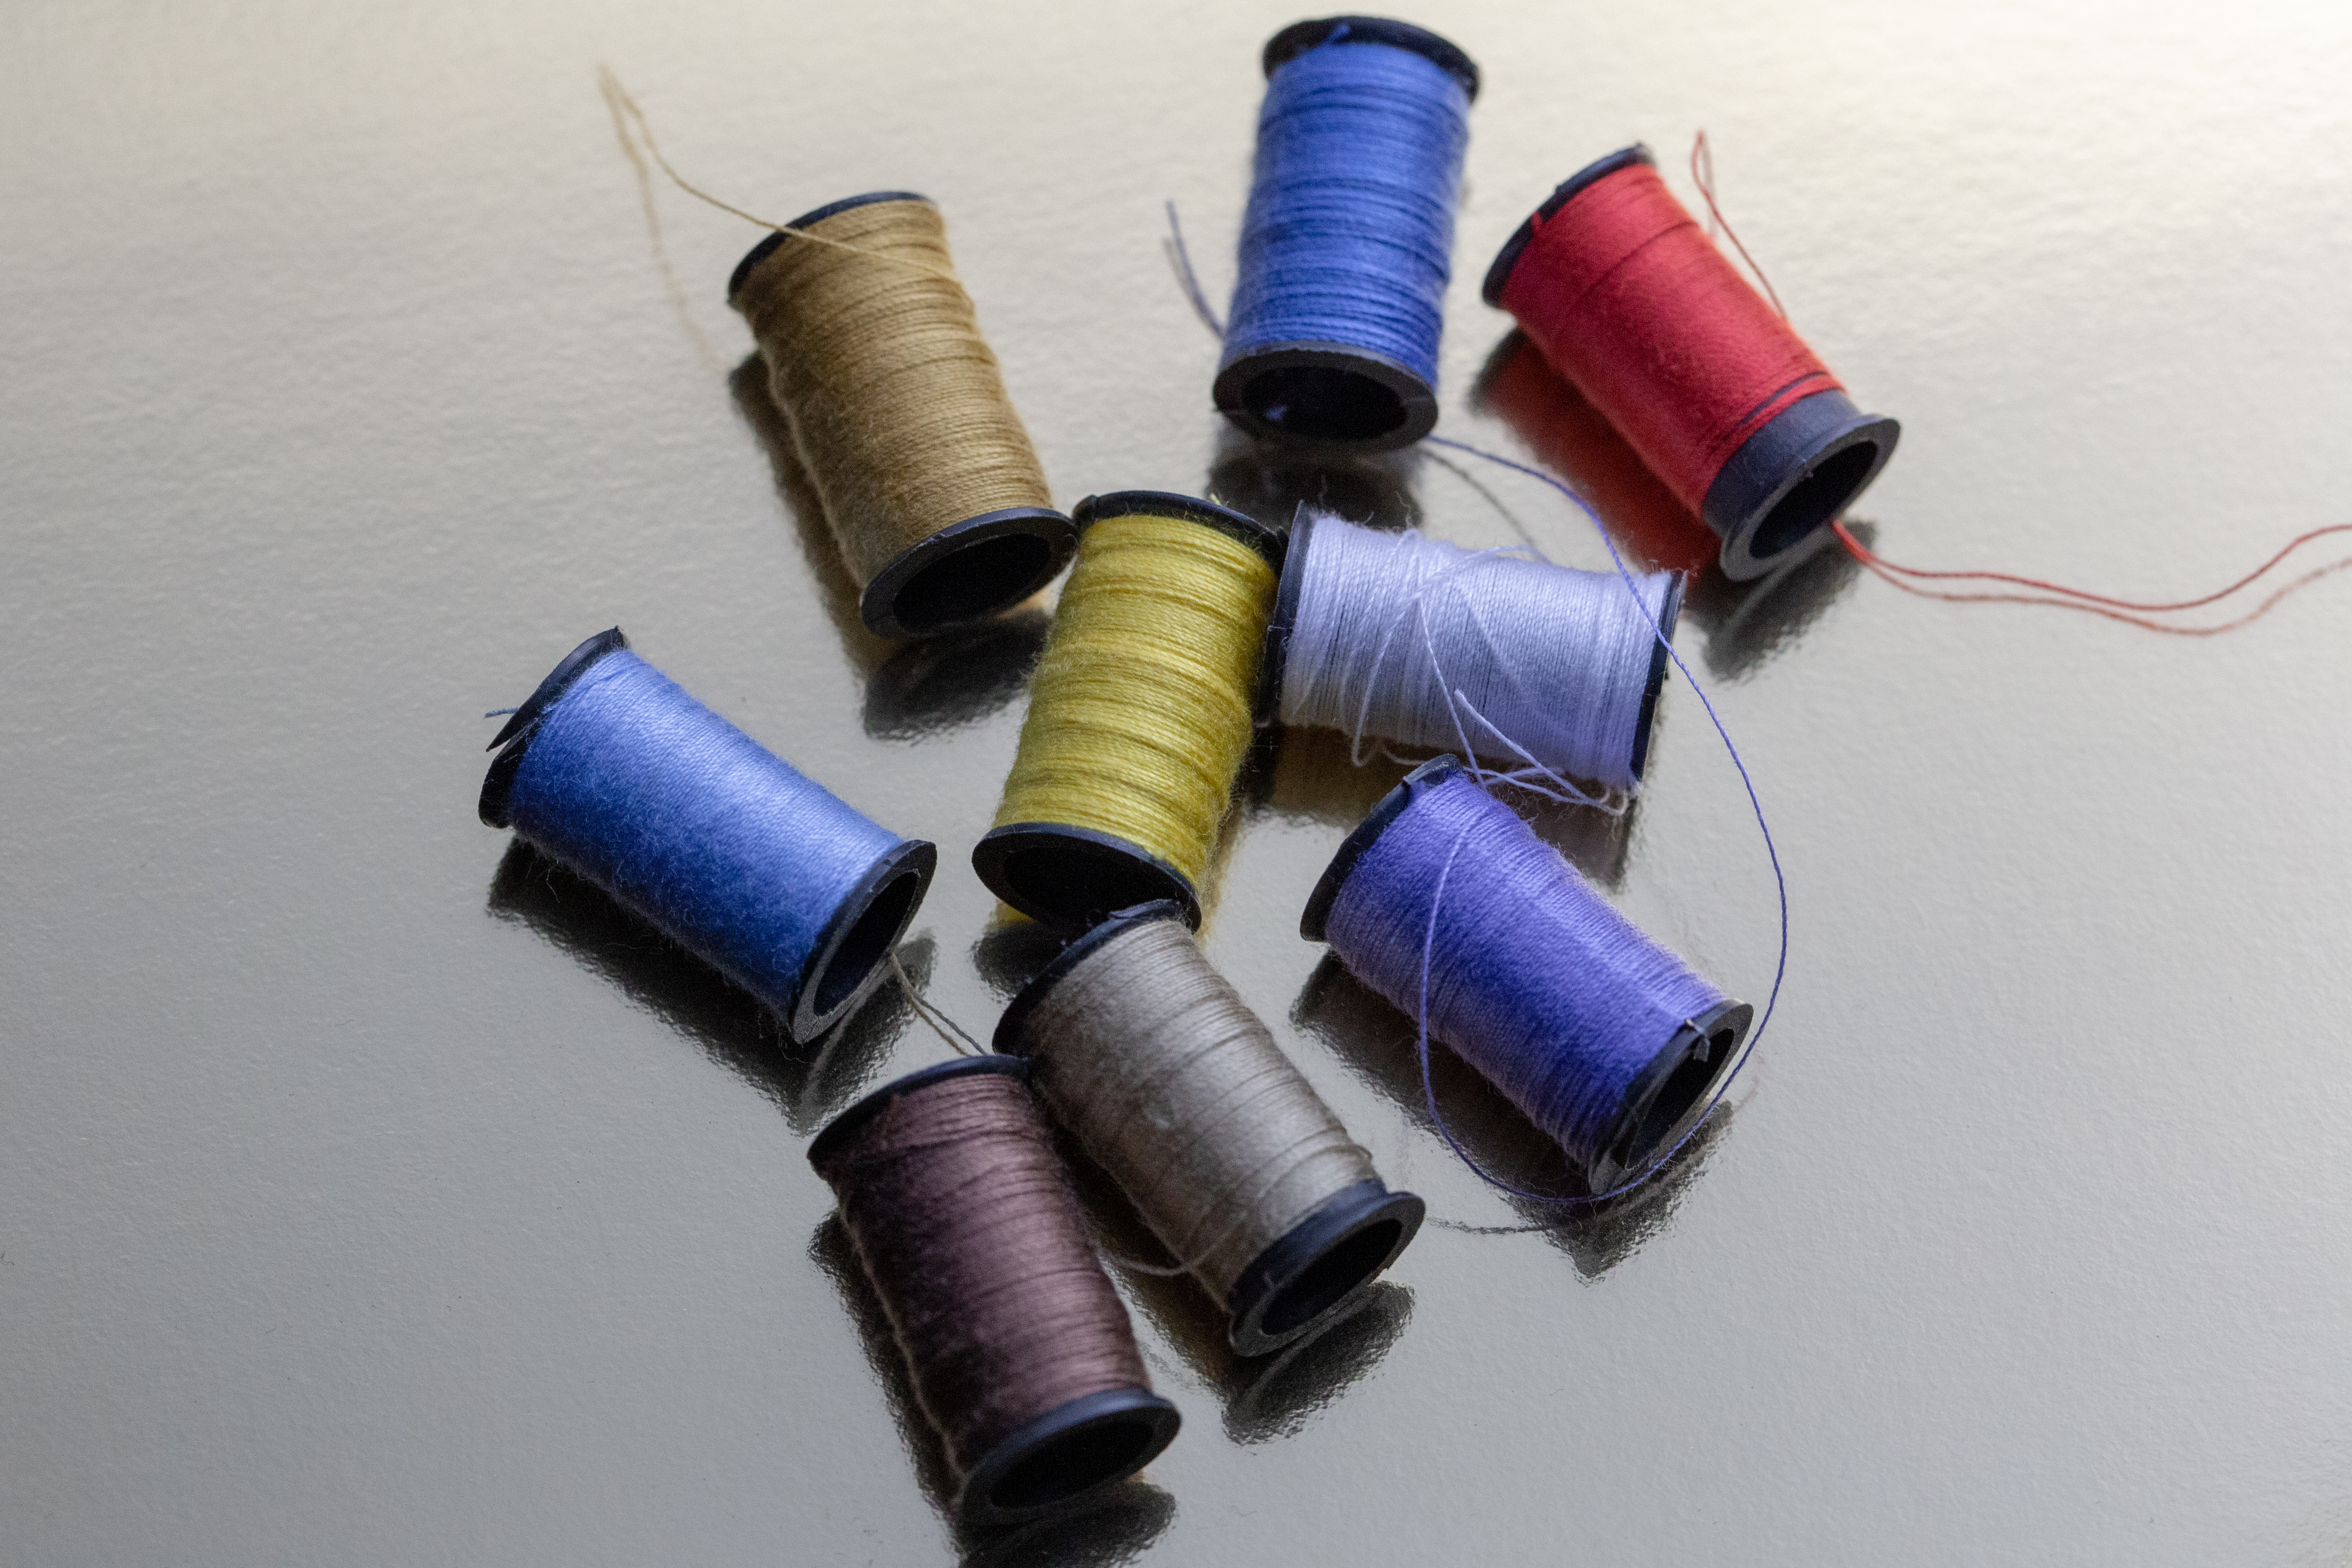
product, thread, wool, twine, textile, wire, plastic, sewing, craft, art